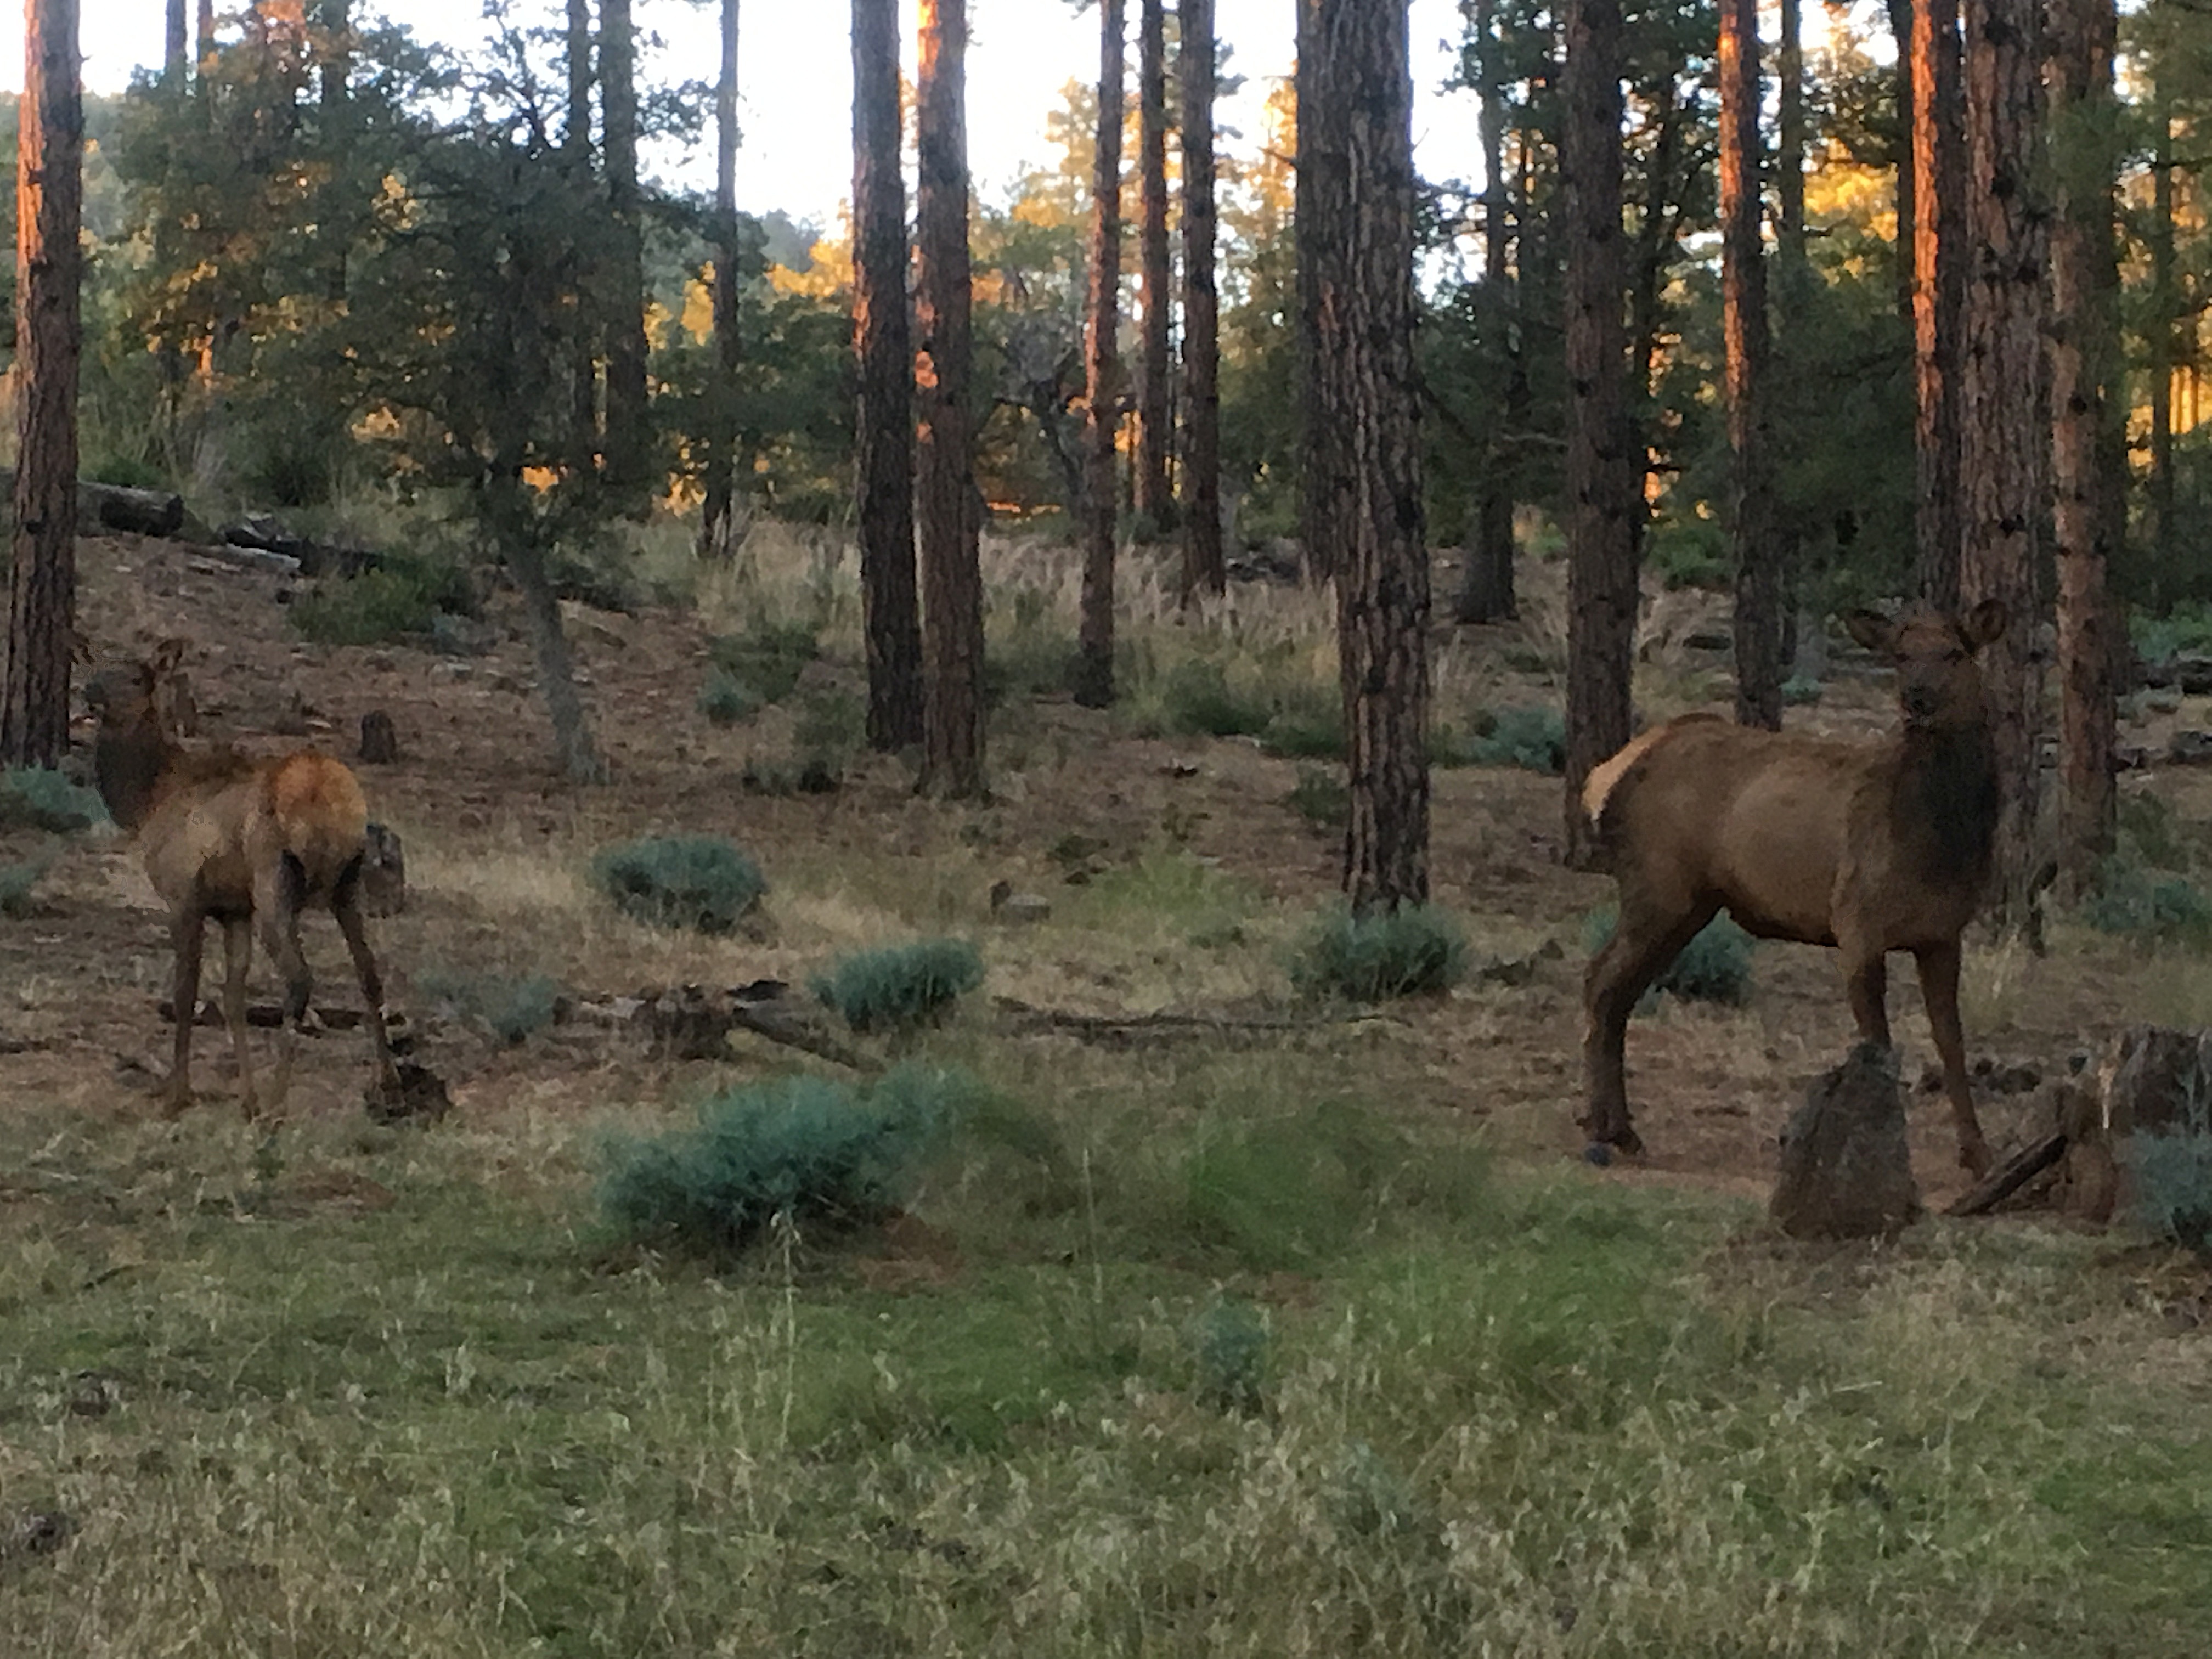
wilderness, wildlife, deer, fauna, savanna, habitat, ecosystem, elk, natural environment